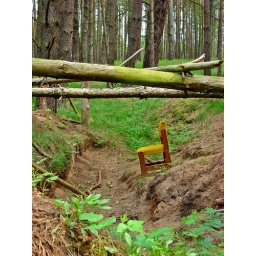
chair in forest